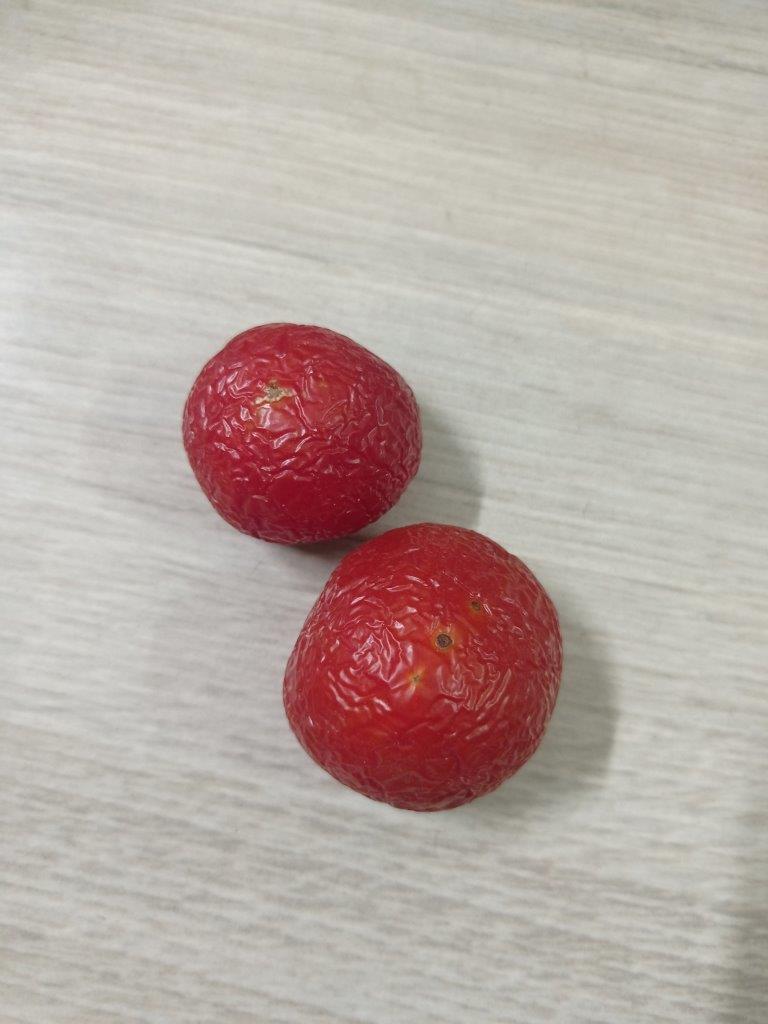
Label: Rotten